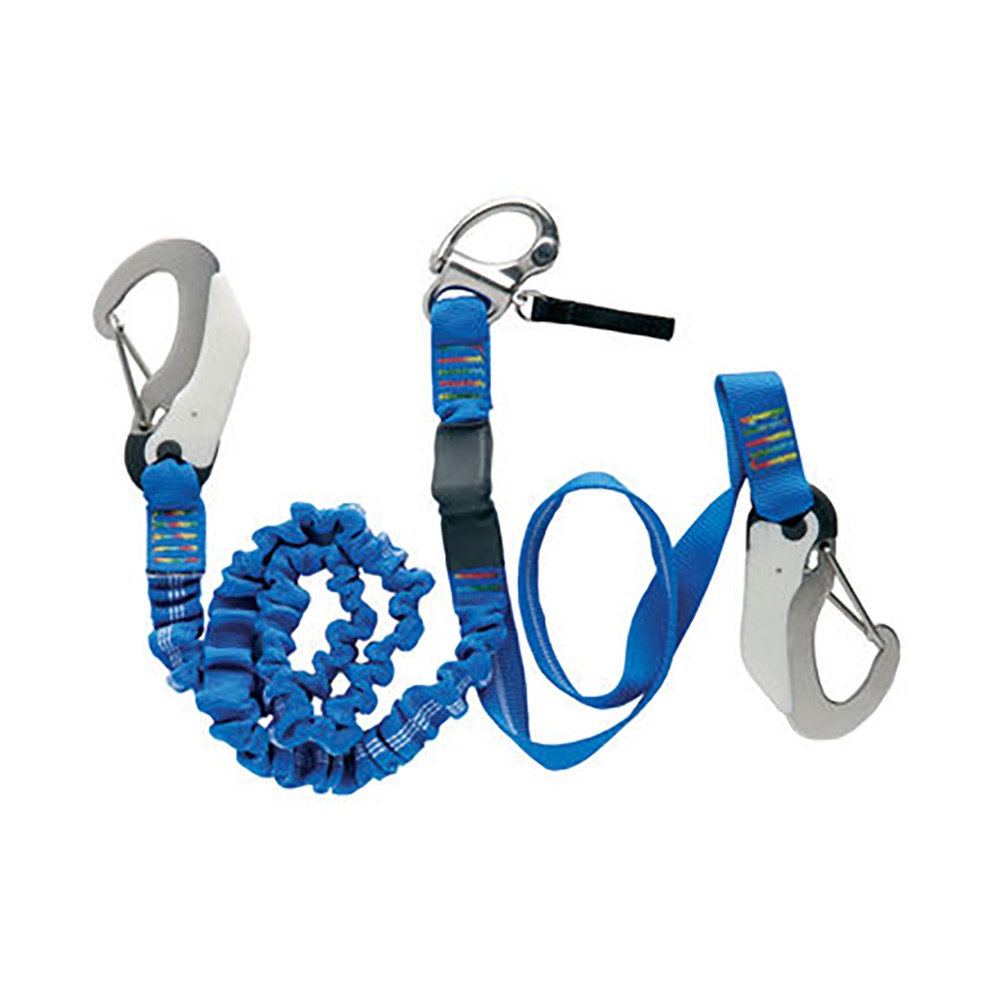
Wichard Double Releasable Elastic Tether Fixed Line w/3 Hooks [07008]
Double Releasable Elastic Tether Fixed Line with 3 Hooks Features: OSR tether with overload indicator (following OSR - ISAF recommendations) 2 fluorescent double action safety hooks and 1 quick opening snap shackle 1 Elastic line from 1 to 2 m, 1 m fixed line Overload indicator Applications: Safety onboard Compliant with OSR specifications (ISAF) Specifications: Materials Double safety snap hook in 316L stainless steel grade Polyamide webbing Weight (lb) 1.058
Brand: Wichard Marine
Category: Sporting Goods > Outdoor Recreation > Boating & Water Sports > Boating & Rafting > Kayak Accessories